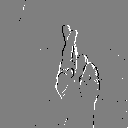
ASL letter: r